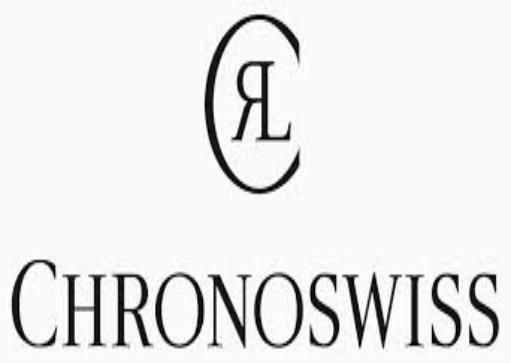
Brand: Chronoswiss-1
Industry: Electronic